Yucca Mountain nuclear waste repository

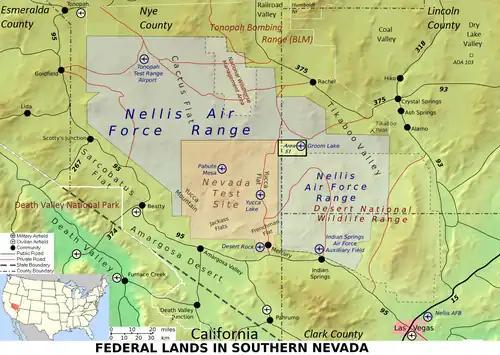
A map showing Yucca Mountain in southern Nevada, west of the Nevada Test Site

The DOE was scheduled to begin accepting spent fuel at the Yucca Mountain repository by . By 2010, years after this deadline, the future status of the repository at Yucca Mountain was still unknown due to ongoing litigation, and opposition by Senator Reid.